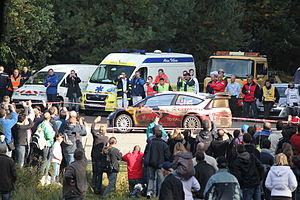
Sébastien Loeb &amp
Pour la dernière apparition de moteurs 2 L Turbo en catégorie reine, Sébastien Loeb remporte en 2010 un septième titre mondial consécutif dans le championnat WRC, le dernier au volant de la Citroën C4. Arborant à son actif douze podiums sur les treize manches de la saison, il échappe aux coups du sort ayant caractérisés sa saison précédente et retrouve la régularité qui lui avait fait défaut, seul le handicap du balayage sur les épreuves terre perdurant. Avec la refonte du barème de points permettant de mettre davantage en valeur les victoires, il décroche sa nouvelle couronne à deux manches de la clôture sur un écart de points record par rapport à son dauphin Jari-Matti Latvala. Aux côtés de ses coéquipiers Dani Sordo et Sébastien Ogier, il participe également à la conquête du sixième titre Constructeurs de la marque aux chevrons. Il poursuit enfin ses piges annuelles en GT lorsque son agenda le lui permet et achève son année sportive en accédant pour la septième fois à la finale individuelle de la Course des Champions en autant de participations.